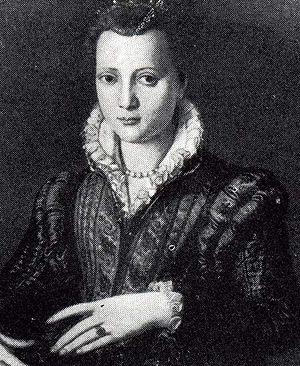
Anne de Médicis est le troisième enfant de François Ier de Médicis, grand-duc de Toscane et de Jeanne d'Autriche. Elle est membre de la célèbre Maison de Médicis.